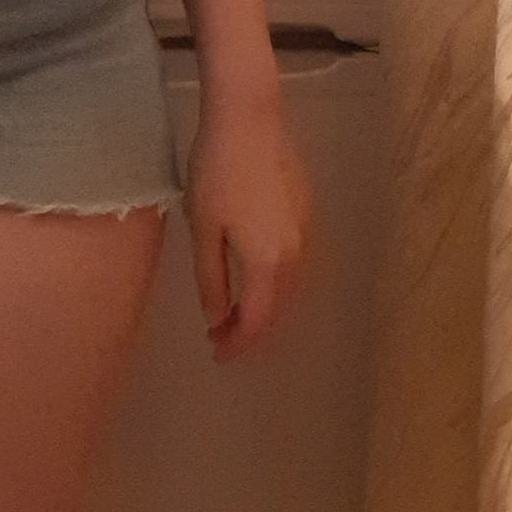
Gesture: no_gesture